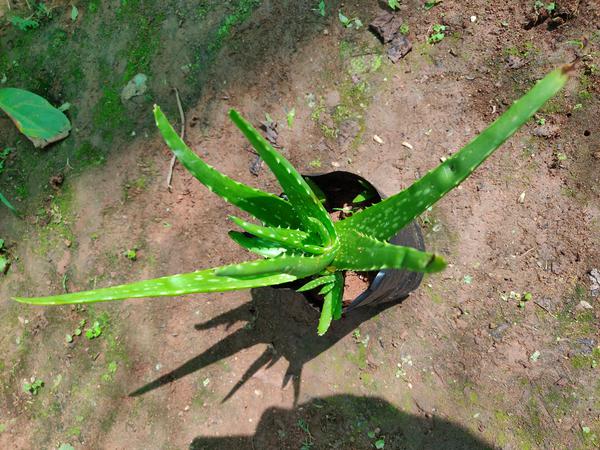
Plant: Aloevera